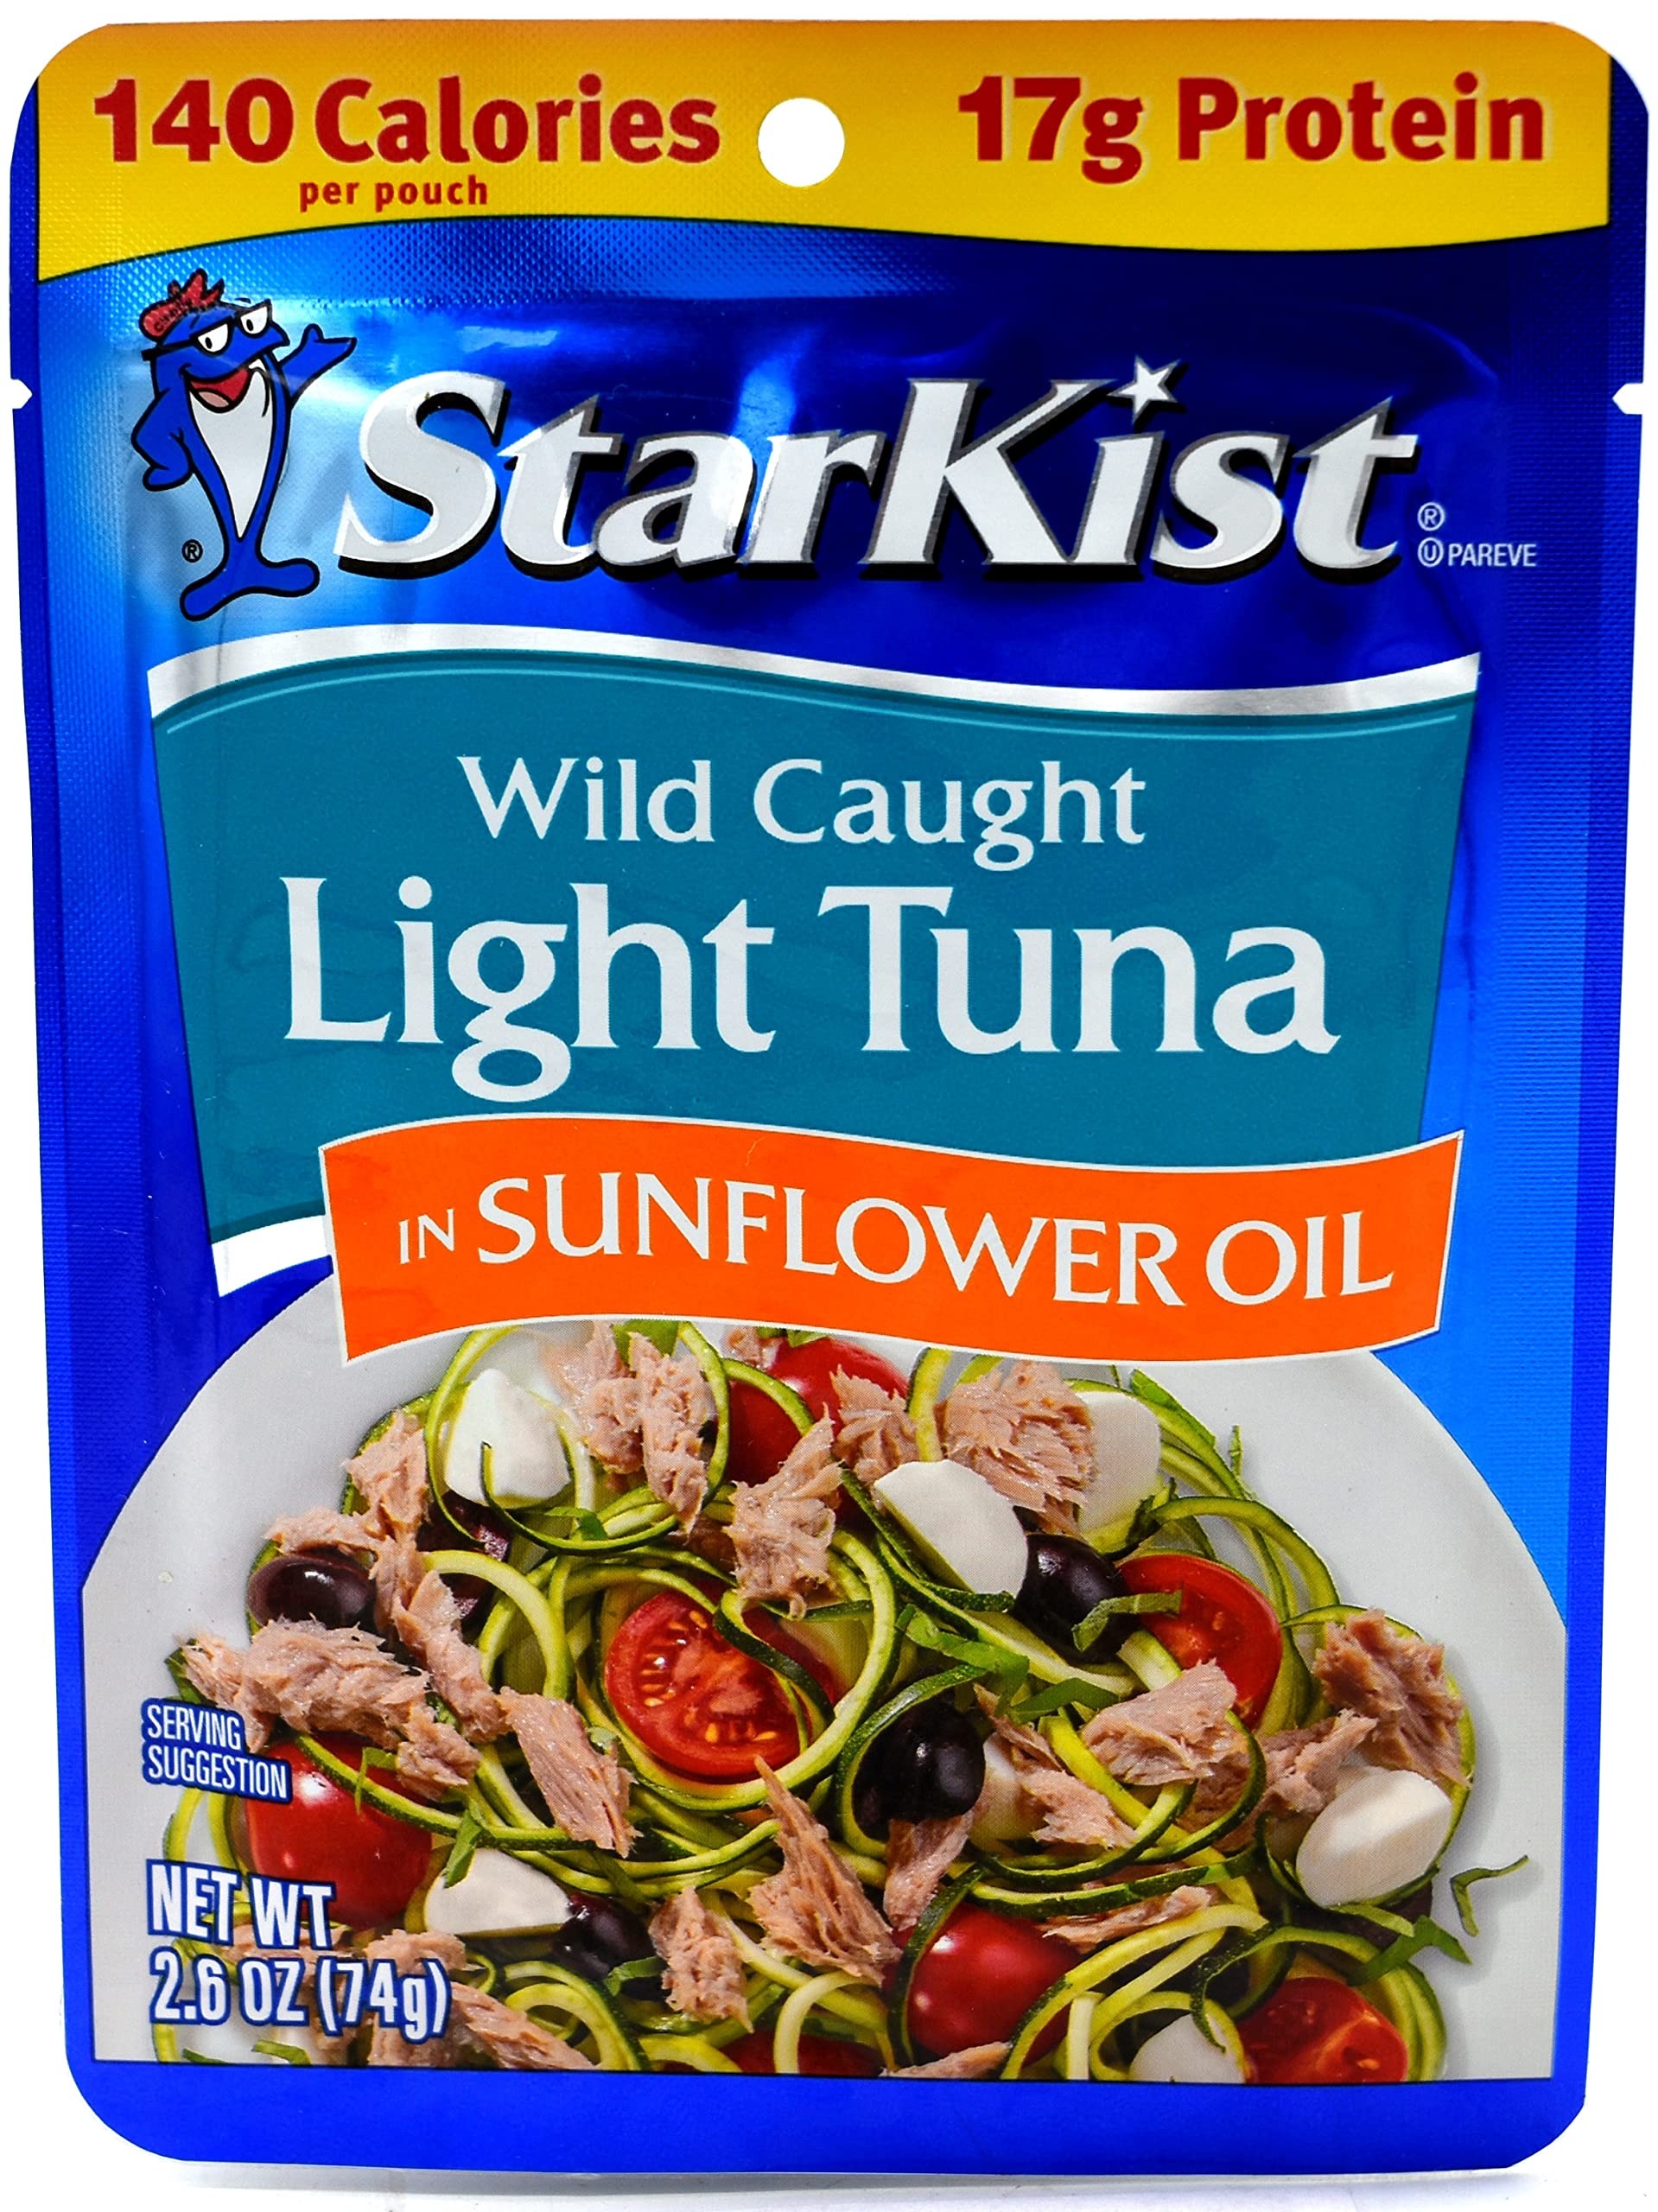
Item Name: Starkist Chunk Light Tuna In Sunflower Oil, 2.6-Ounce Pouch (Pack of 60)
Bullet Point 1: Hand Packed Tuna with Delicately Flavored Sunflower Oil in a No Drain Flavor Fresh Pouch
Bullet Point 2: An Excellent Choice for People Who Prefer Tuna Packed in Oil, but are Concerned about Their Health
Bullet Point 3: High in Omega-3’s, Contains 250mg Per Serving of EPA and DHA Combined, which is 156% of the 160mg Daily Value for a Combination of EPA and DHA
Bullet Point 4: Same Premium Tuna as Found in StarKist Chunk Light Tuna in Water
Bullet Point 5: Perfect on a Salad, in a Sandwich, Right Out of the Pouch or Used as a Substitute for Beef or Chicken in Your Favorite Recipes.
Product Description: Hand packed with delicately flavored Sunflower oil. These select cuts of tuna in the StarKist Flavor Fresh Pouch are an excellent choice for people who prefer tuna packed in oil, but are concerned about their health. It has the same premium tuna as our Chunk Light Tuna in Water. It is tuna you can really tear into because it’s no drain. Perfect on a salad, in a sandwich, right out of the pouch or used as a substitute for beef or chicken in your favorite recipes. This StarKist Chunk Light Tuna in Sunflower Oil contains 250mg per serving of EPA and DHA combined, which is 156% of the 160mg Daily Value for a combination of EPA and DHA.
Value: nan
Unit: None

Price: 1.03